Polar bear

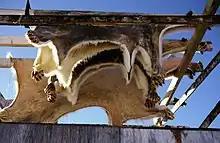
Skins of hunted bears in Greenland

Polar bears were hunted as early as 8,000 years ago, as indicated by archaeological remains at Zhokhov Island in the East Siberian Sea. The oldest graphic depiction of a polar bear shows it being hunted by a man with three dogs. This rock art was among several petroglyphs found at Pegtymel in Siberia and dates from the fifth to eighth centuries. Before access to firearms, native people used lances, bows and arrows and hunted in groups accompanied by dogs. Though hunting typically took place on foot, some people killed swimming bears from boats with a harpoon. Polar bears were sometimes killed in their dens. Killing a polar bear was considered a rite of passage for boys in some cultures. Native people respected the animal and hunts were subject to strict rituals. Bears were harvested for the fur, meat, fat, tendons, bones and teeth. The fur was worn and slept on, while the bones and teeth were made into tools. For the Netsilik, the individual who finally killed the bear had the right to its fur while the meat was passed to all in the party. Some people kept the cubs of slain bears.